George Jackson (baseball)

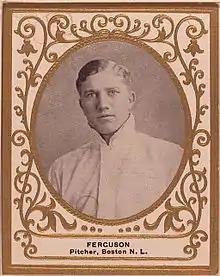
Jackson was sold to the Boston Rustlers during the 1911 season in exchange for George Ferguson "(pictured)", and cash considerations.

In 1908, the Dallas Giants, who had farmed Jackson out to the Lake Charles Creoles a year prior, asked him to report to the Dallas club. That season, he was used as an outfielder. Jackson batted .242 with 53 hits, 11 doubles, three triples, and one home run in 74 games played. Jackson re-signed with the Giants in 1909. On the season, he batted .271 with 65 runs scored, 117 hits, 21 doubles, three triples, six home runs, and 53 stolen bases in 129 games played. He was tied for third in the league in triples. Jackson again joined the Dallas club in 1910. He batted .280 with 80 runs scored, 144 hits, 17 doubles, seven triples, five home run, and 55 stolen bases in 155 games played.